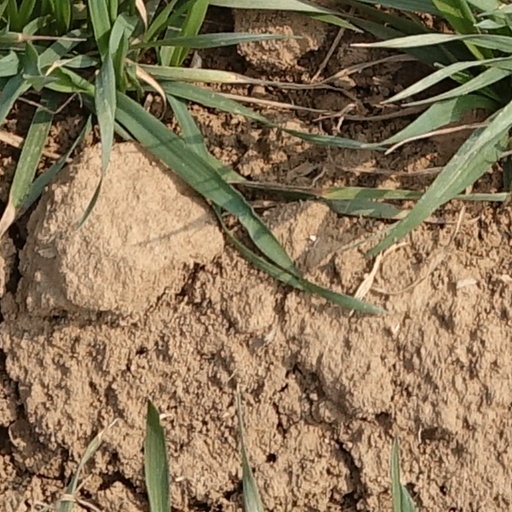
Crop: wheat